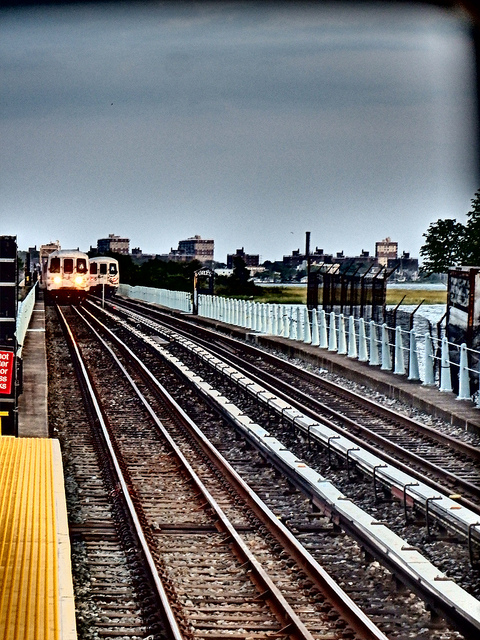
A view of two sets of train tracks, with two trains visible in the distance

A white fence stands near train tracks as two trains are in the distance.